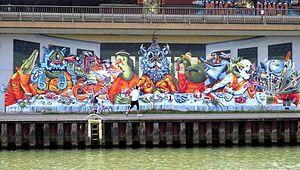
L'art urbain ou street art est, à la fois, un mouvement artistique et un mode d'expression artistique, qui s'affirme ou se revendique ainsi à partir de la fin du XXᵉ siècle.